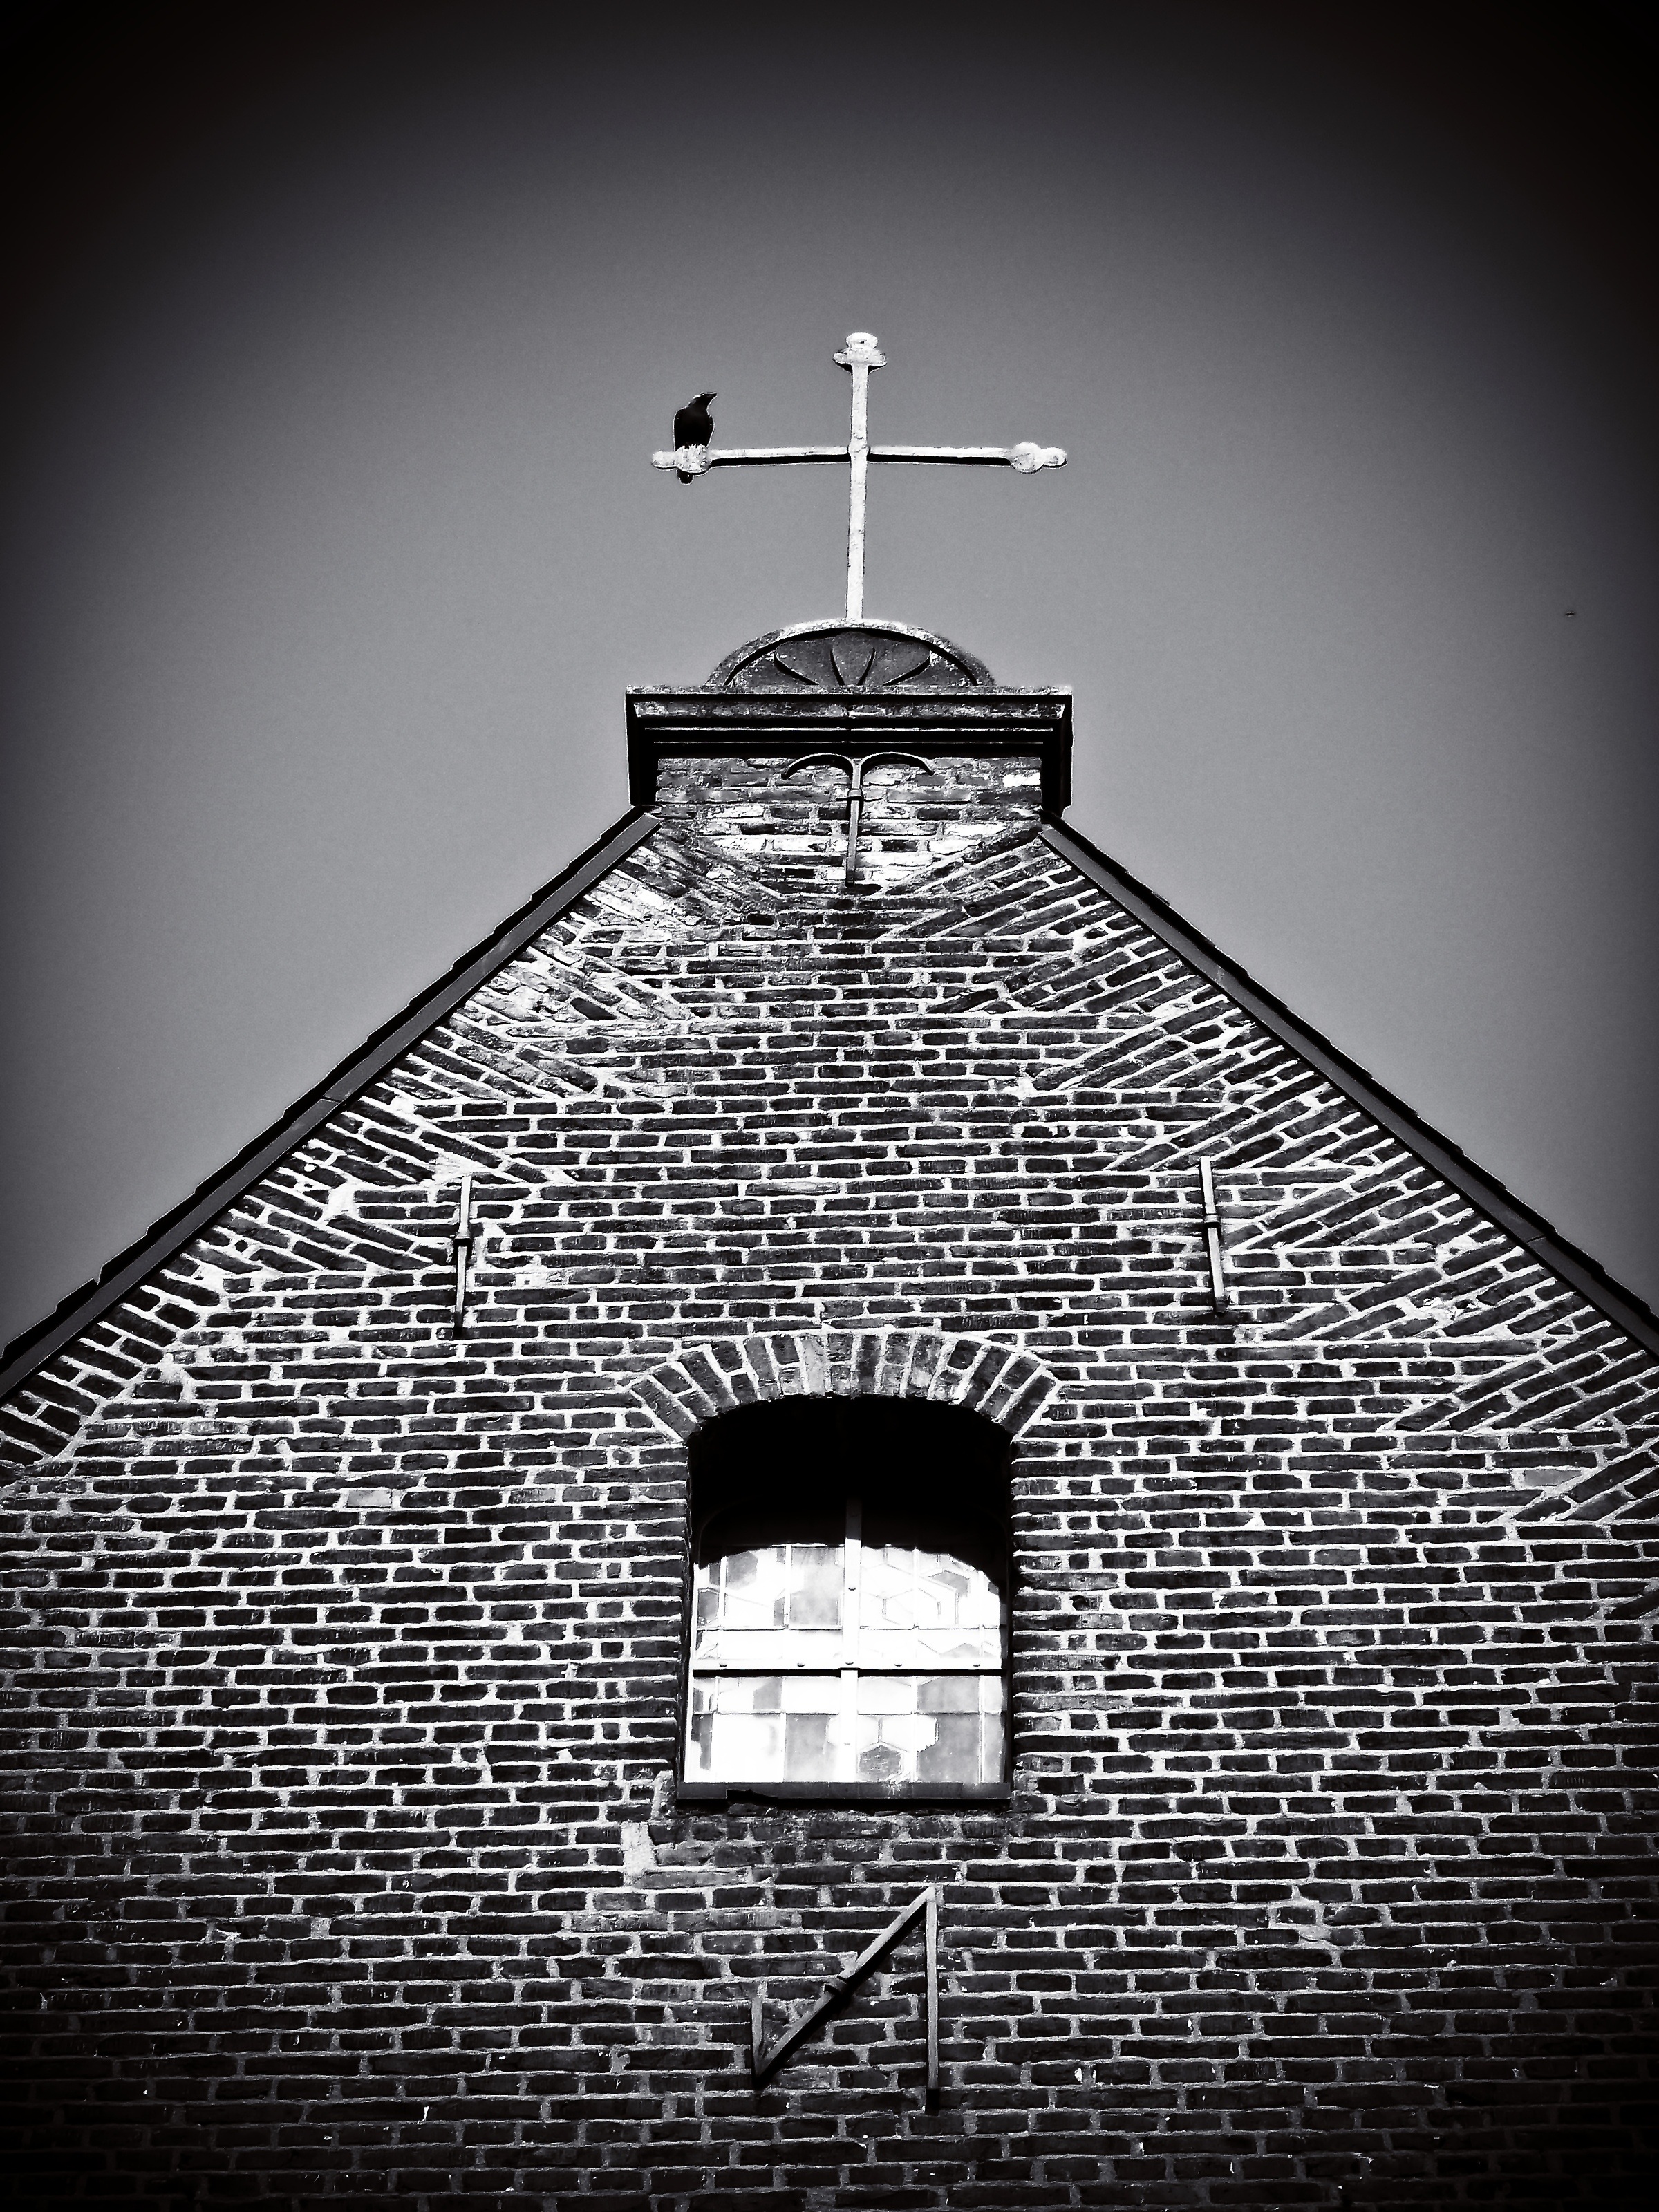
light, black and white, white, night, reflection, tower, darkness, church, cross, black, monochrome, lighting, symmetry, weird, raven, gloomy, dome, mood, shape, historically, middle ages, dusseldorf, church facade, monochrome photography